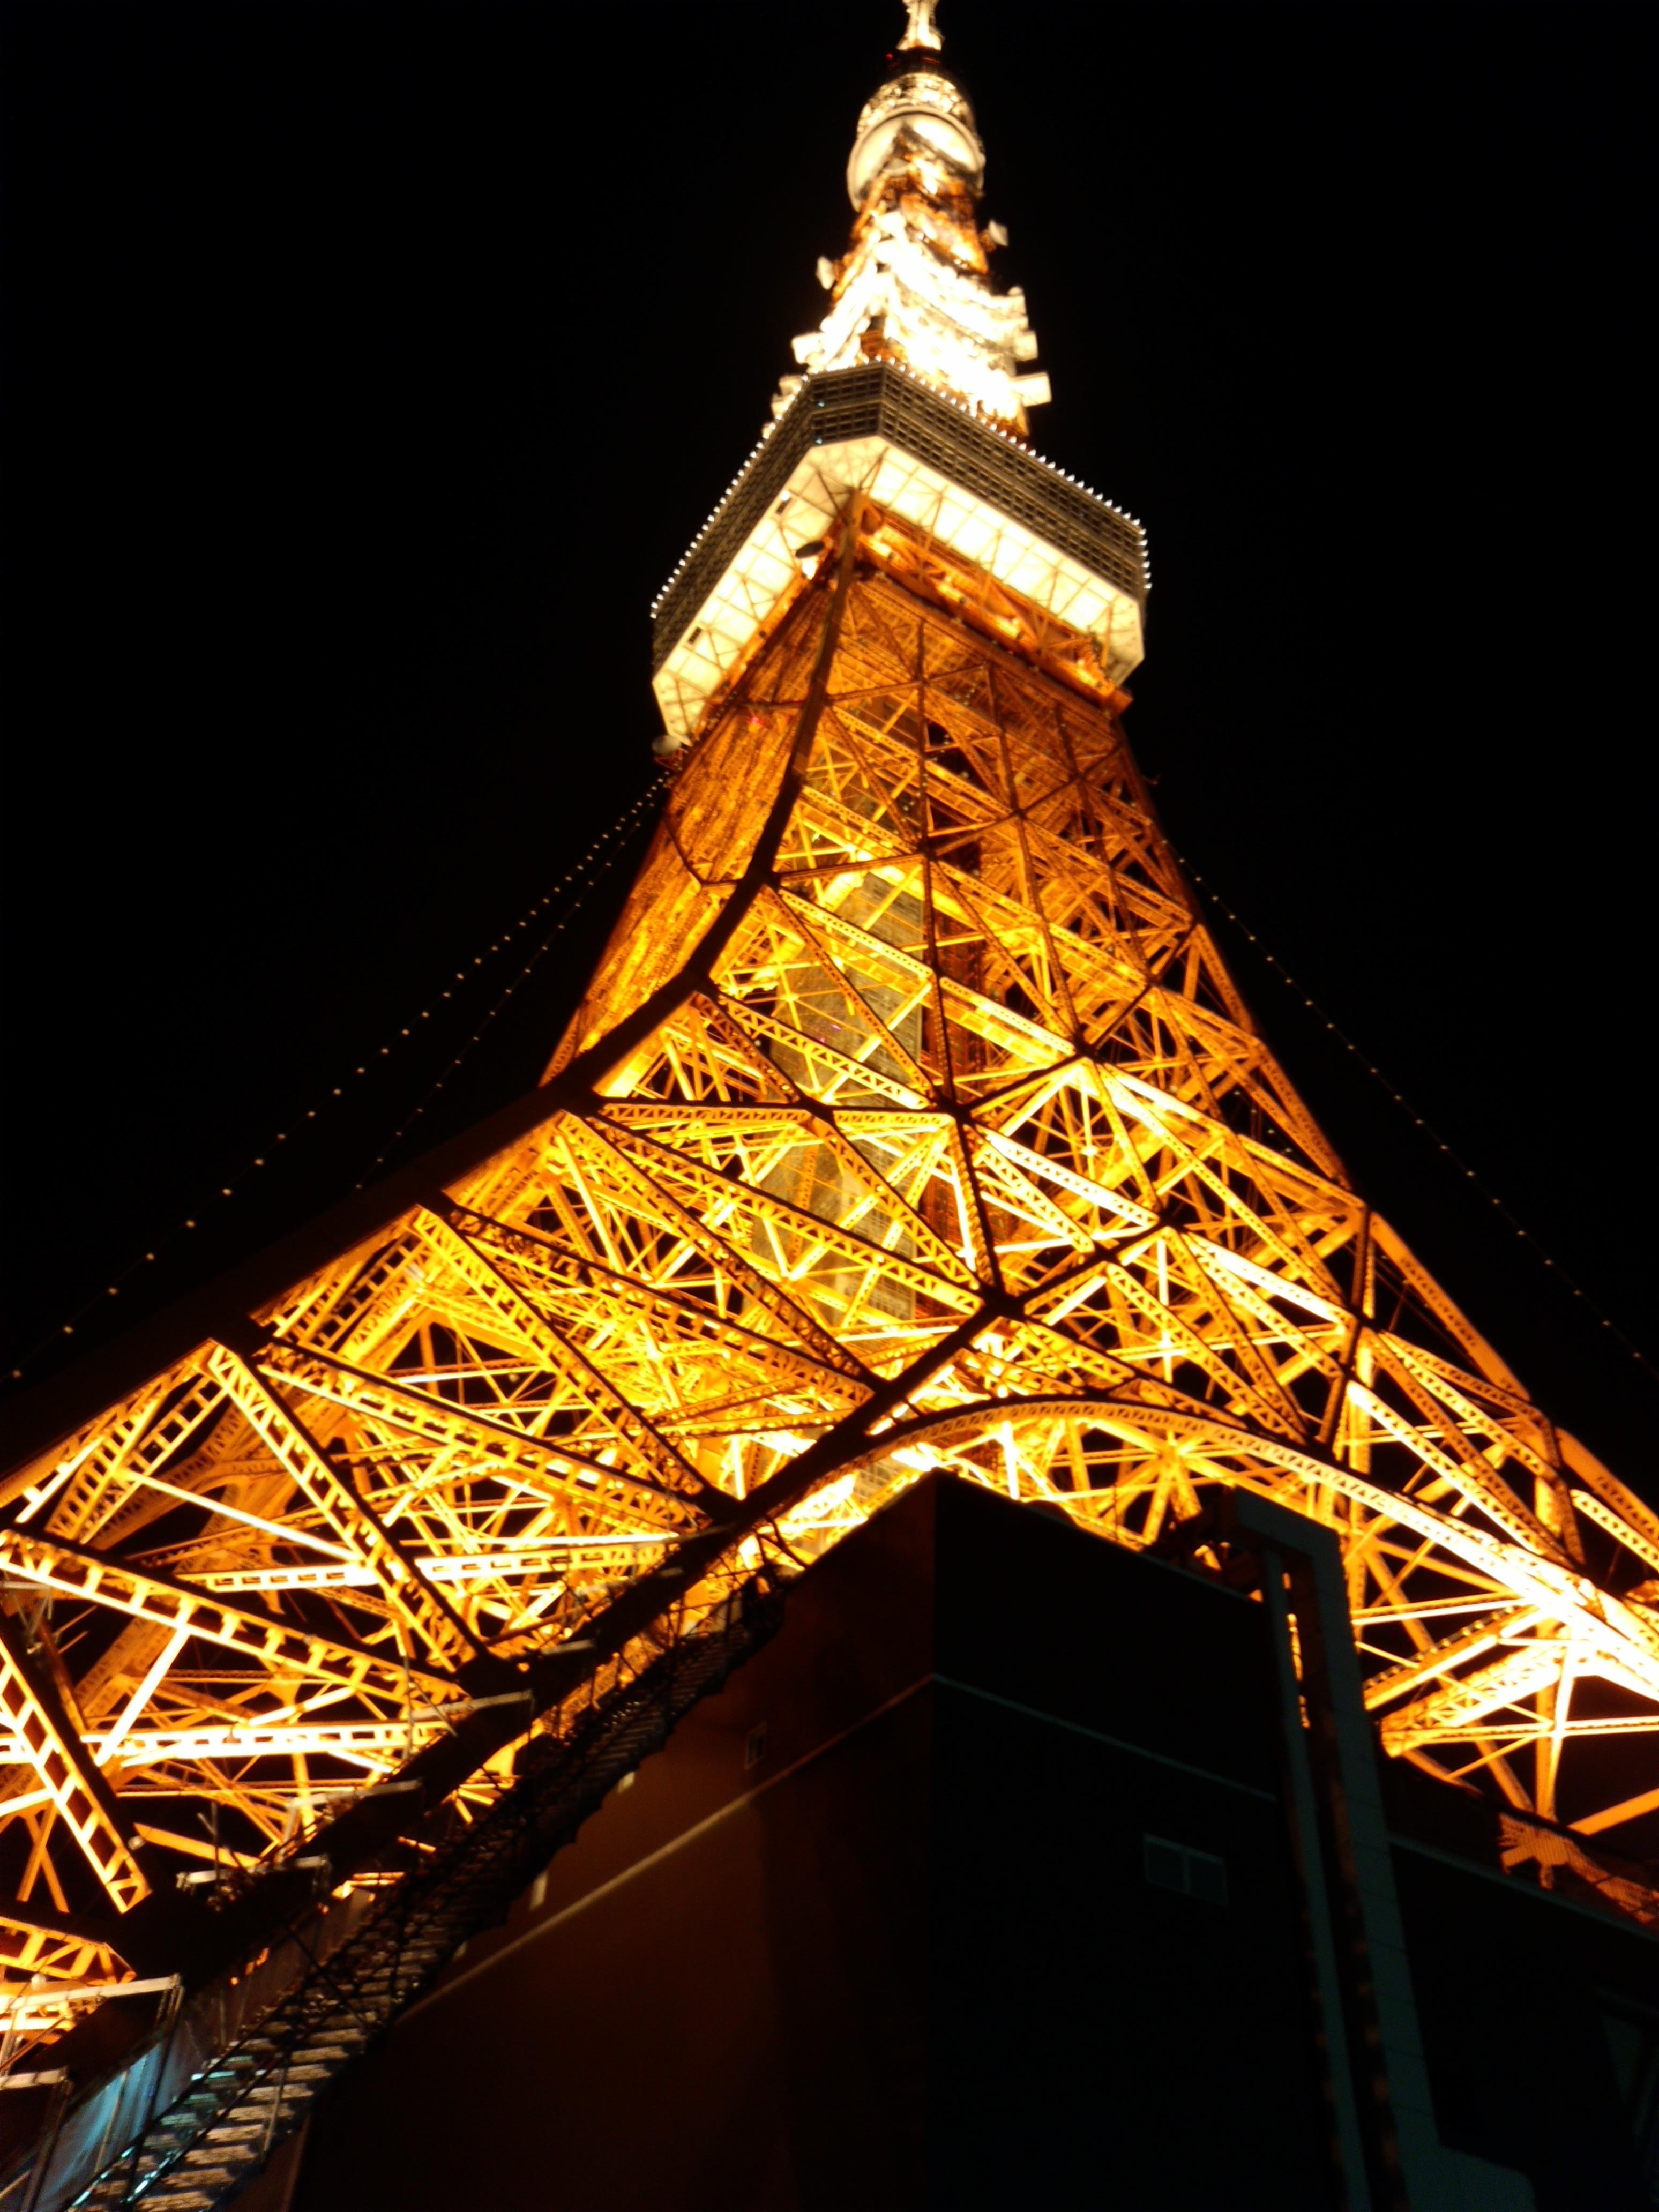
light, night, tower, lighting, christmas decoration, temple, night view, light up